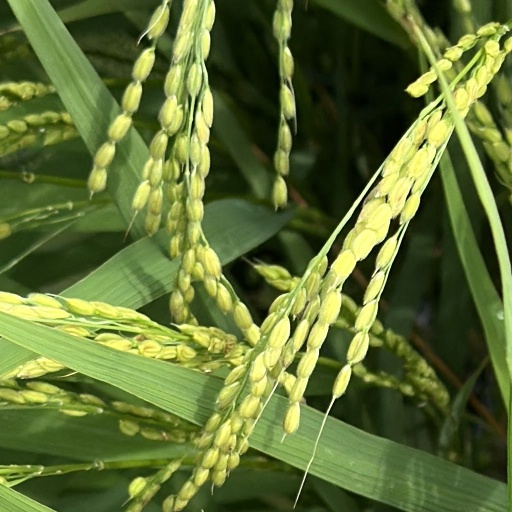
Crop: rice